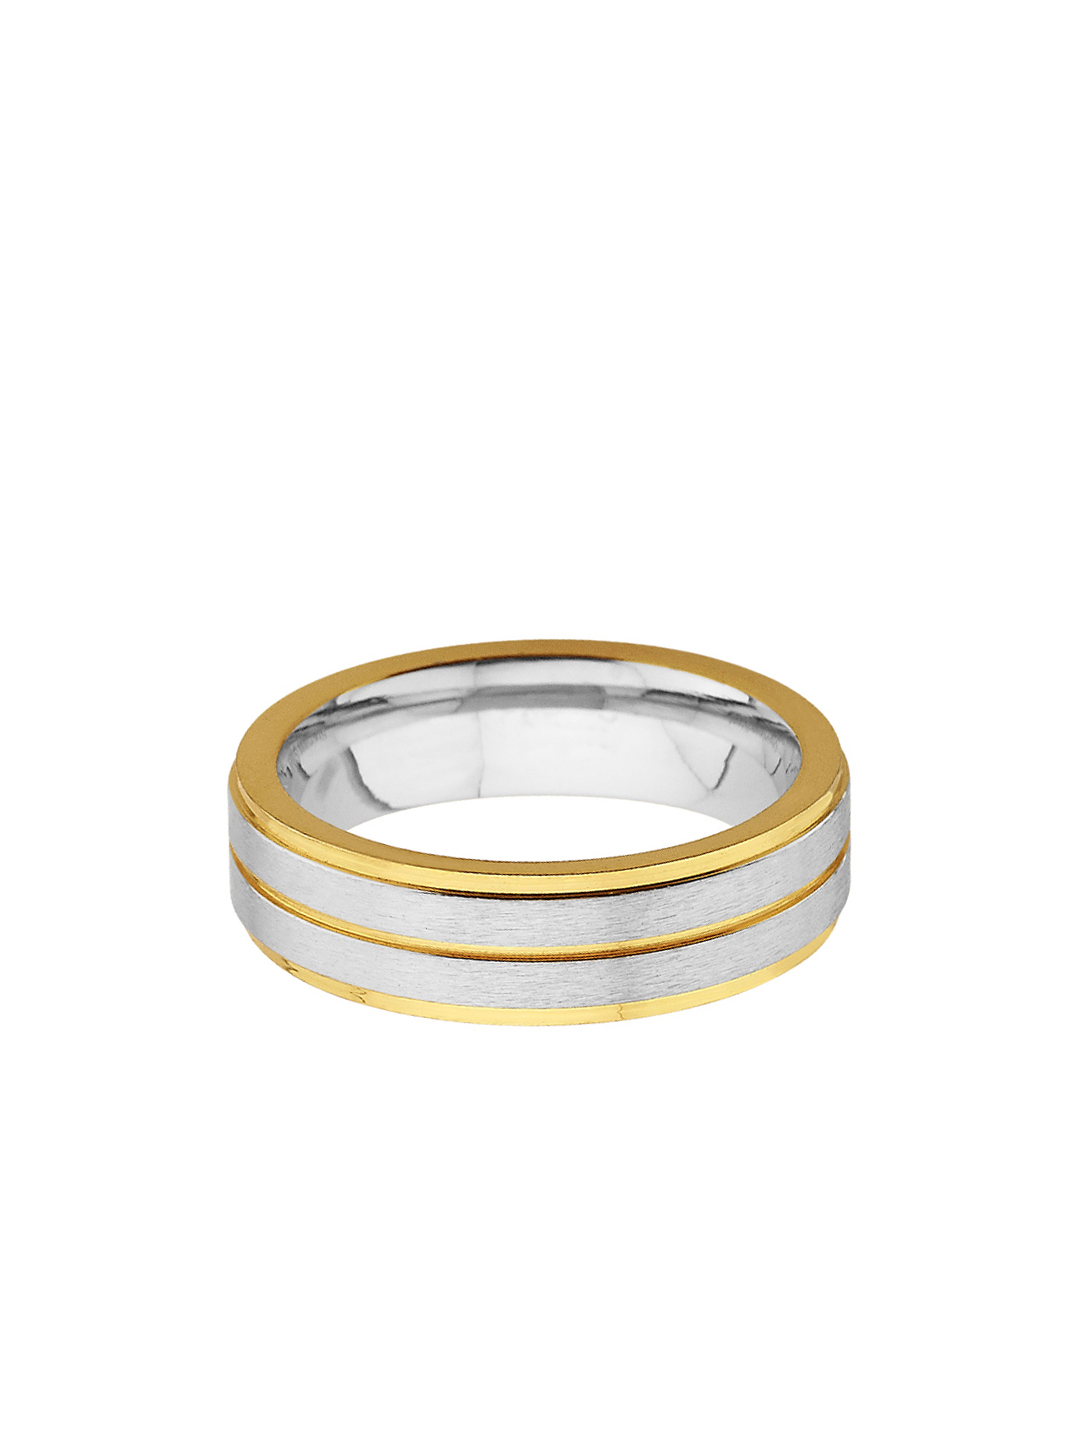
Revv Men Steel Ring
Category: Accessories / Jewellery / Ring
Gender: Men
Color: Steel
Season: Summer 2013
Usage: Casual